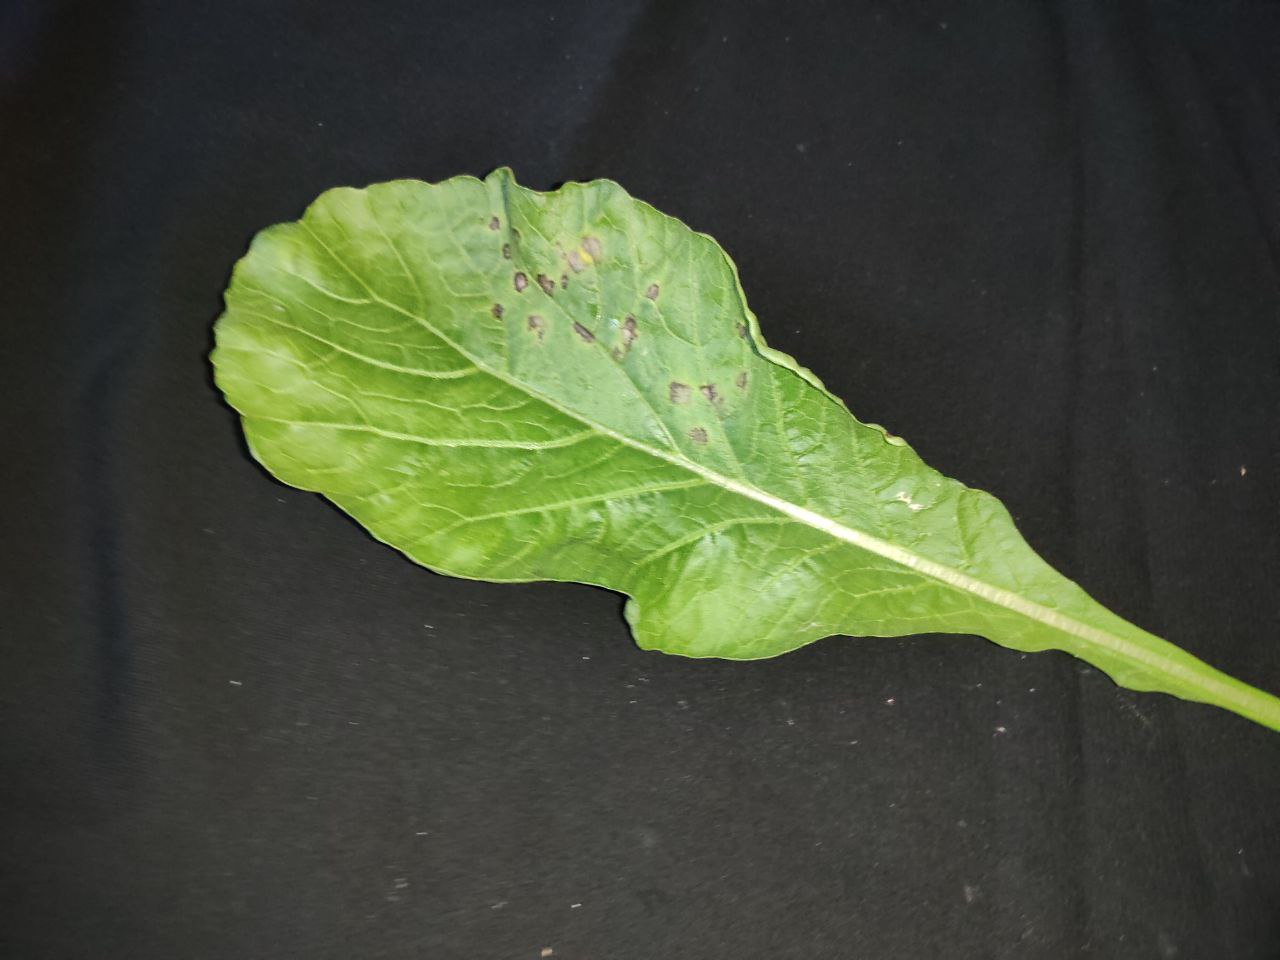
Label: Black leaf spot